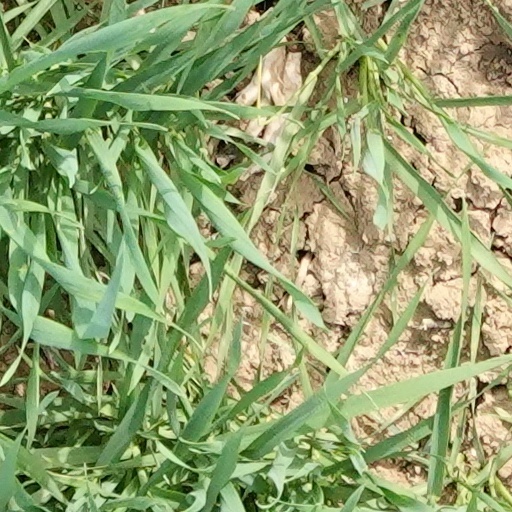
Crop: wheat